Edgar County Courthouse

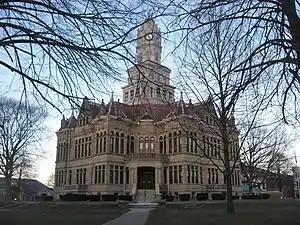
The Edgar County Courthouse in Paris, Illinois.

The Edgar County Courthouse, located in Paris, Illinois, is the county courthouse of Edgar County. The courthouse was constructed from 1891 until 1893; it is the third building to be used as Edgar County's courthouse. Architect Henry Elliot designed the building in the Romanesque Revival style. The courthouse's exterior has four main sides and four entrances situated between each adjacent pair of sides. Each side includes two towers at each end and a central section with a tall gable. Each tower features two medieval dormers. A wedding-cake style iron clock tower, built shortly after the building was completed, tops the center of the courthouse.